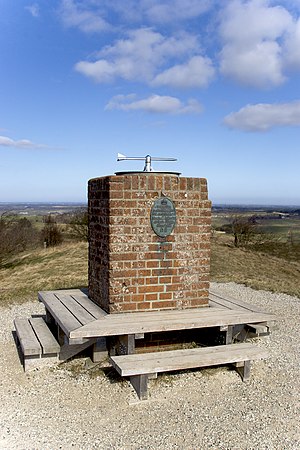
Geodætisk Institut / Arbejdsområder / Geodæsi
Dette postament på Agri Baunehøj på Mols er udgangspunkt for Geodætisk Instituts System 34, idet det har koordinaterne x=200 km og y=200 km.
Postament på Agri Baunehøj, ommuret postament, nu som udsigtsplatform med pil der viser punkter i landskabet
Geodætisk Institut var en dansk statslig kartografisk virksomhed, som i årene 1928-1988 varetog geodætisk opmåling og fremstilling af topografiske kort.